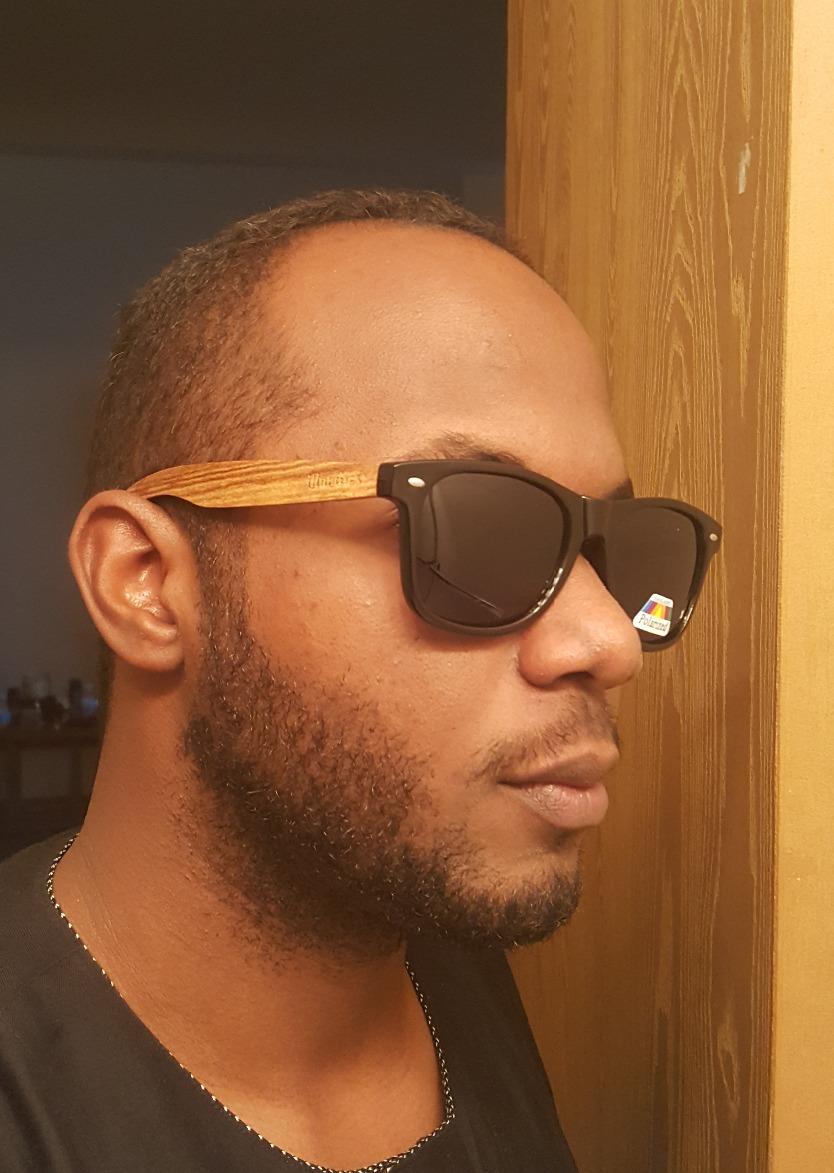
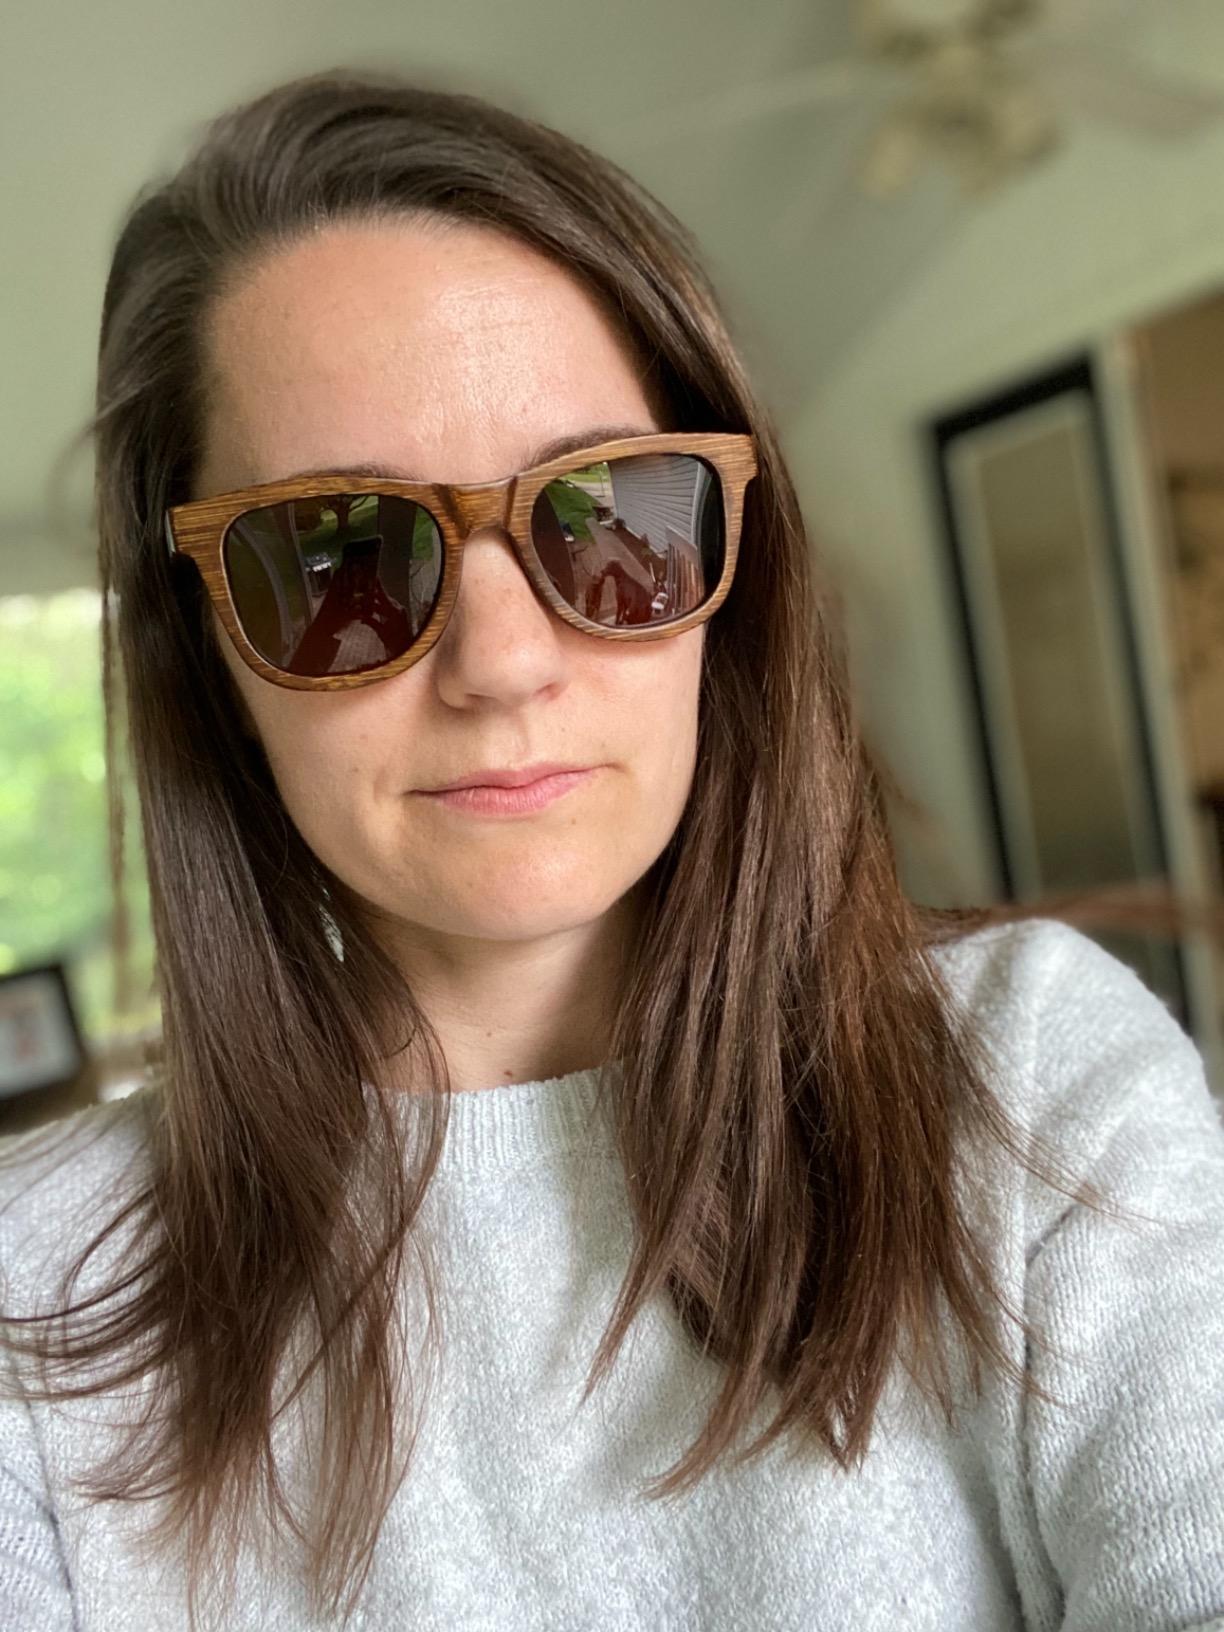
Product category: accessories_sunglasses
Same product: no